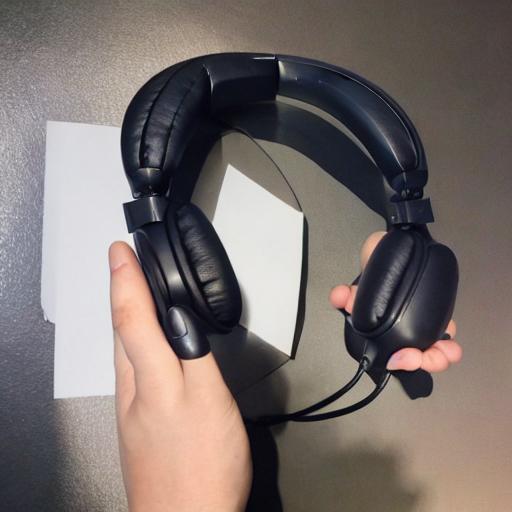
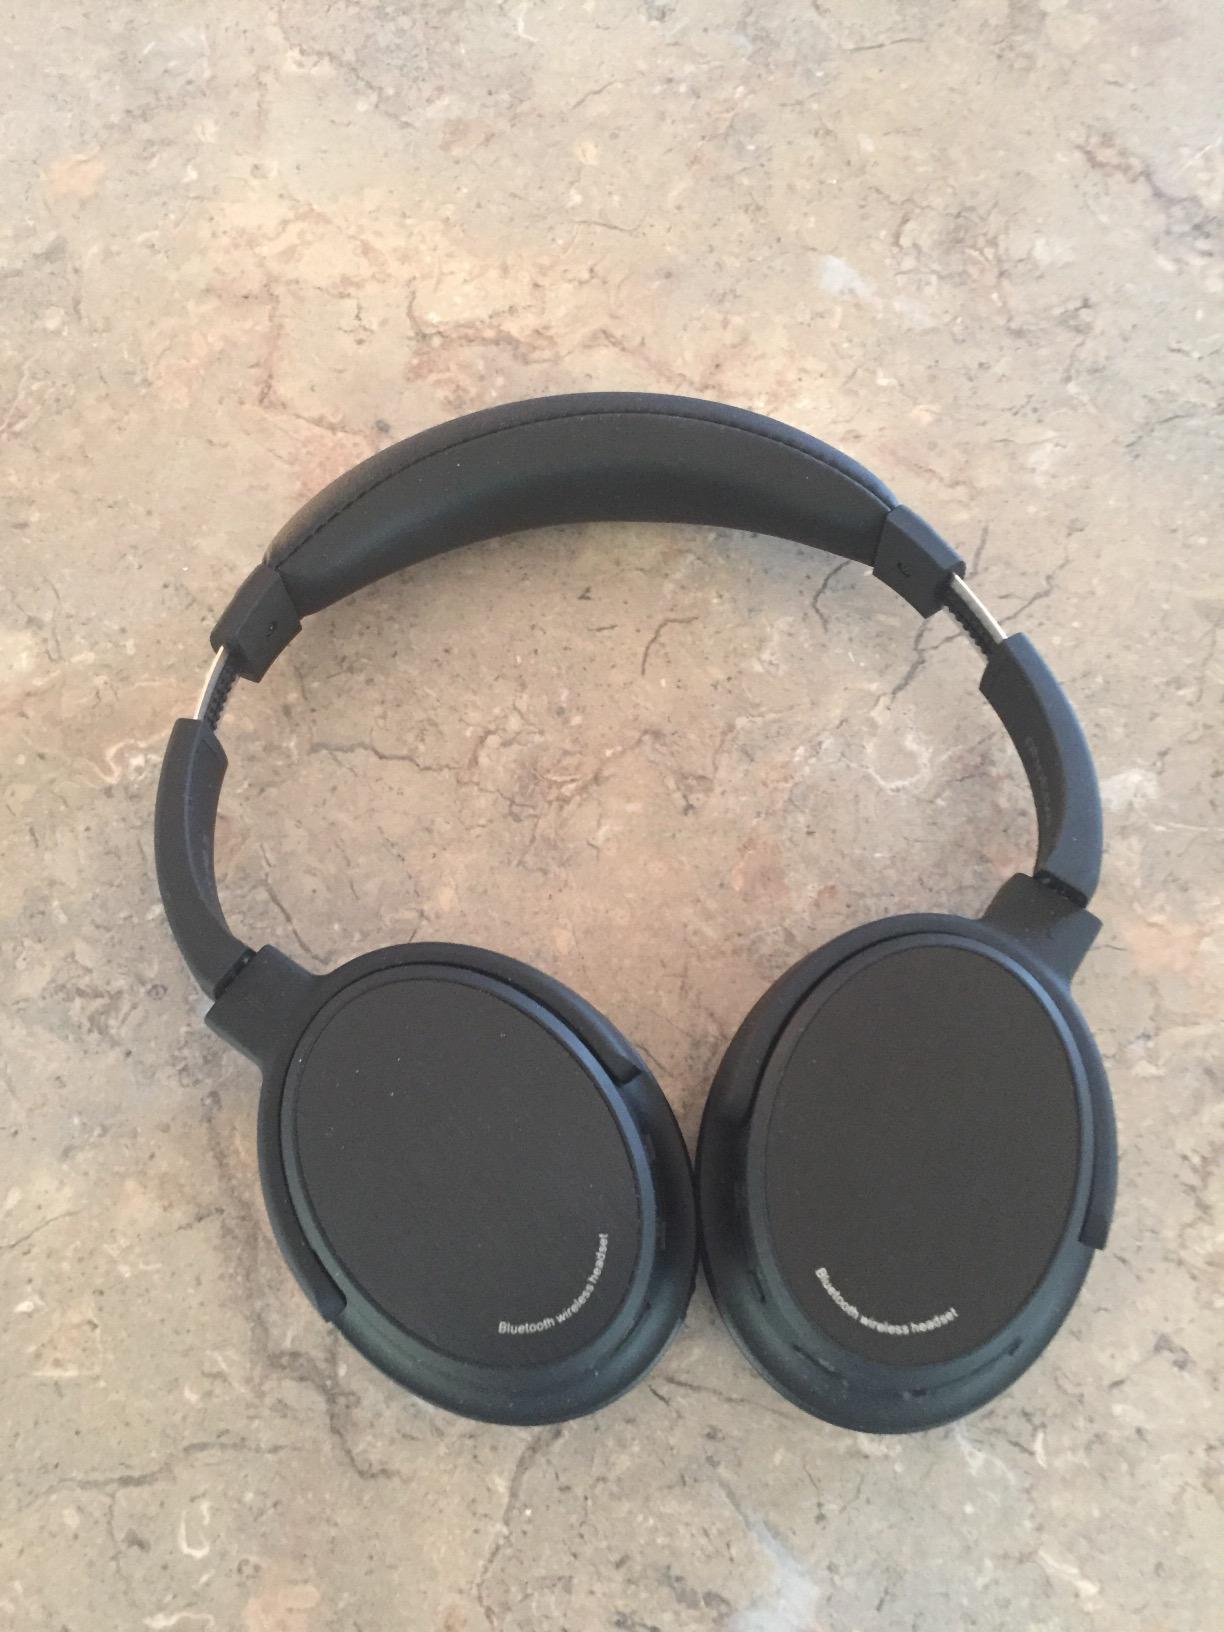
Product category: headphones
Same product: no